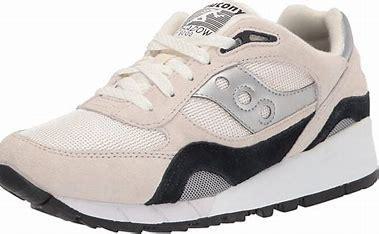
Brand: Saucony
Model: Shadow 6000